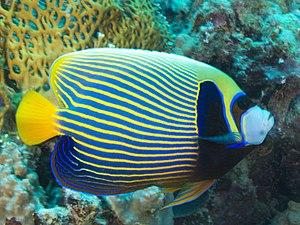
Les actinoptérygiens constituent la classe des poissons à nageoires rayonnées.
Le Poisson-ange empereur ou Ange de mer impérial est un poisson de l'océan Indien, Pacifique et de la mer Rouge.